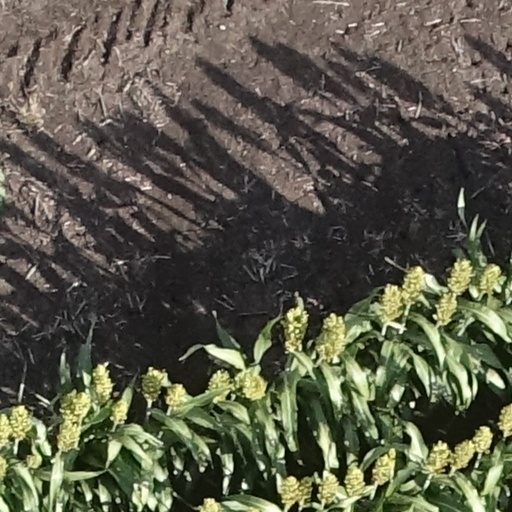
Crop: sorghum